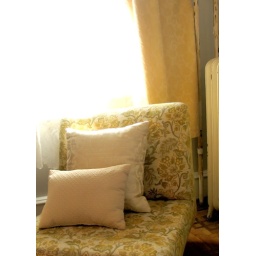
chair by window